Shakti Samanta

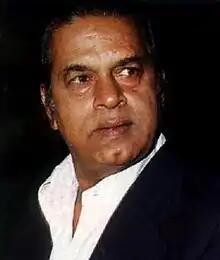

Shakti Samanta (13 January 1926 – 9 April 2009) was an Indian film director and producer, who founded Shakti Films in 1957, which is most known for films such as "Anand Ashram" (1977), Anusandhan /"Barsaat Ki Ek Raat" (1981), "Anyay Abhichar" (1985), "Howrah Bridge" (1958), "Insan Jaag Utha" (1959), "China Town" (1962), "Kashmir Ki Kali" (1964), "An Evening in Paris" (1967), "Aradhana" (1969), "Kati Patang" (1971), and "Amar Prem" (1972), "Amanush" (1975).